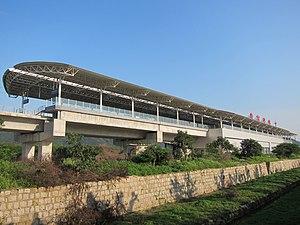
Zhuhai est une ville-préfecture sur la côte sud de la province du Guangdong en Chine, limitrophe de Macao.